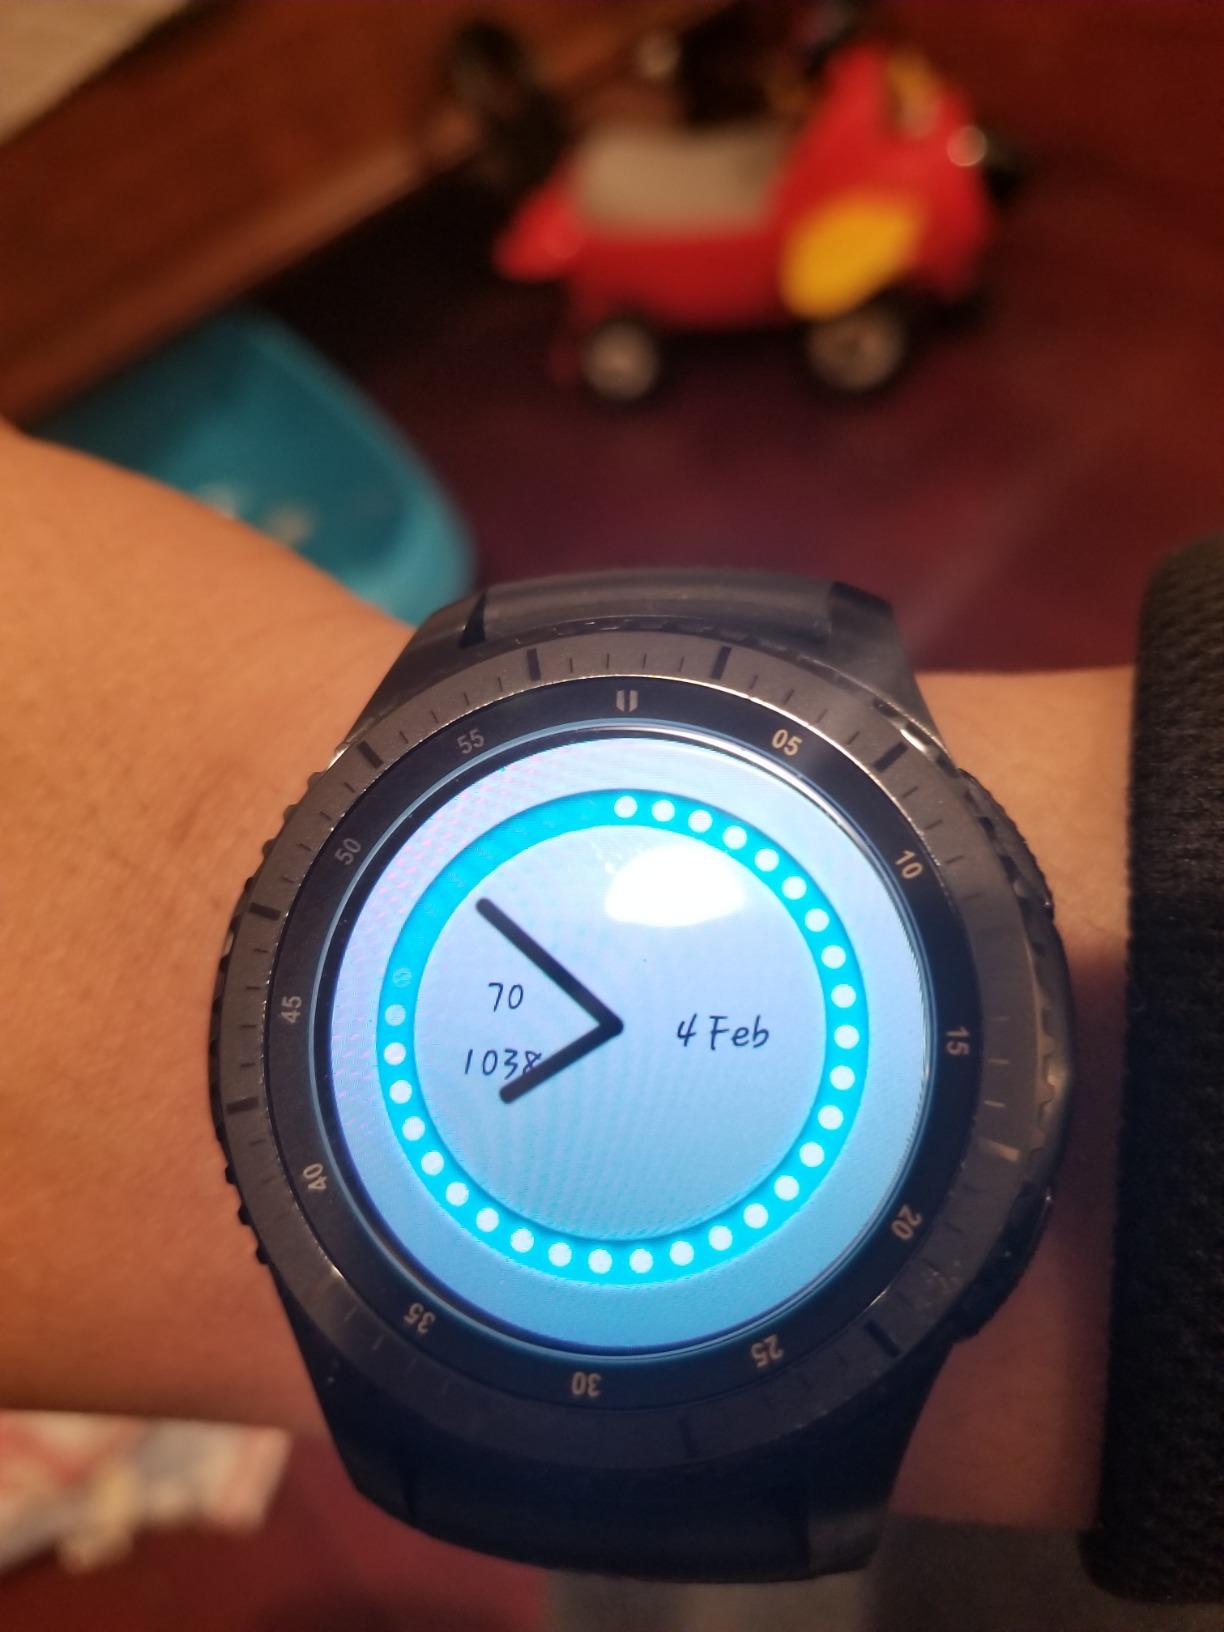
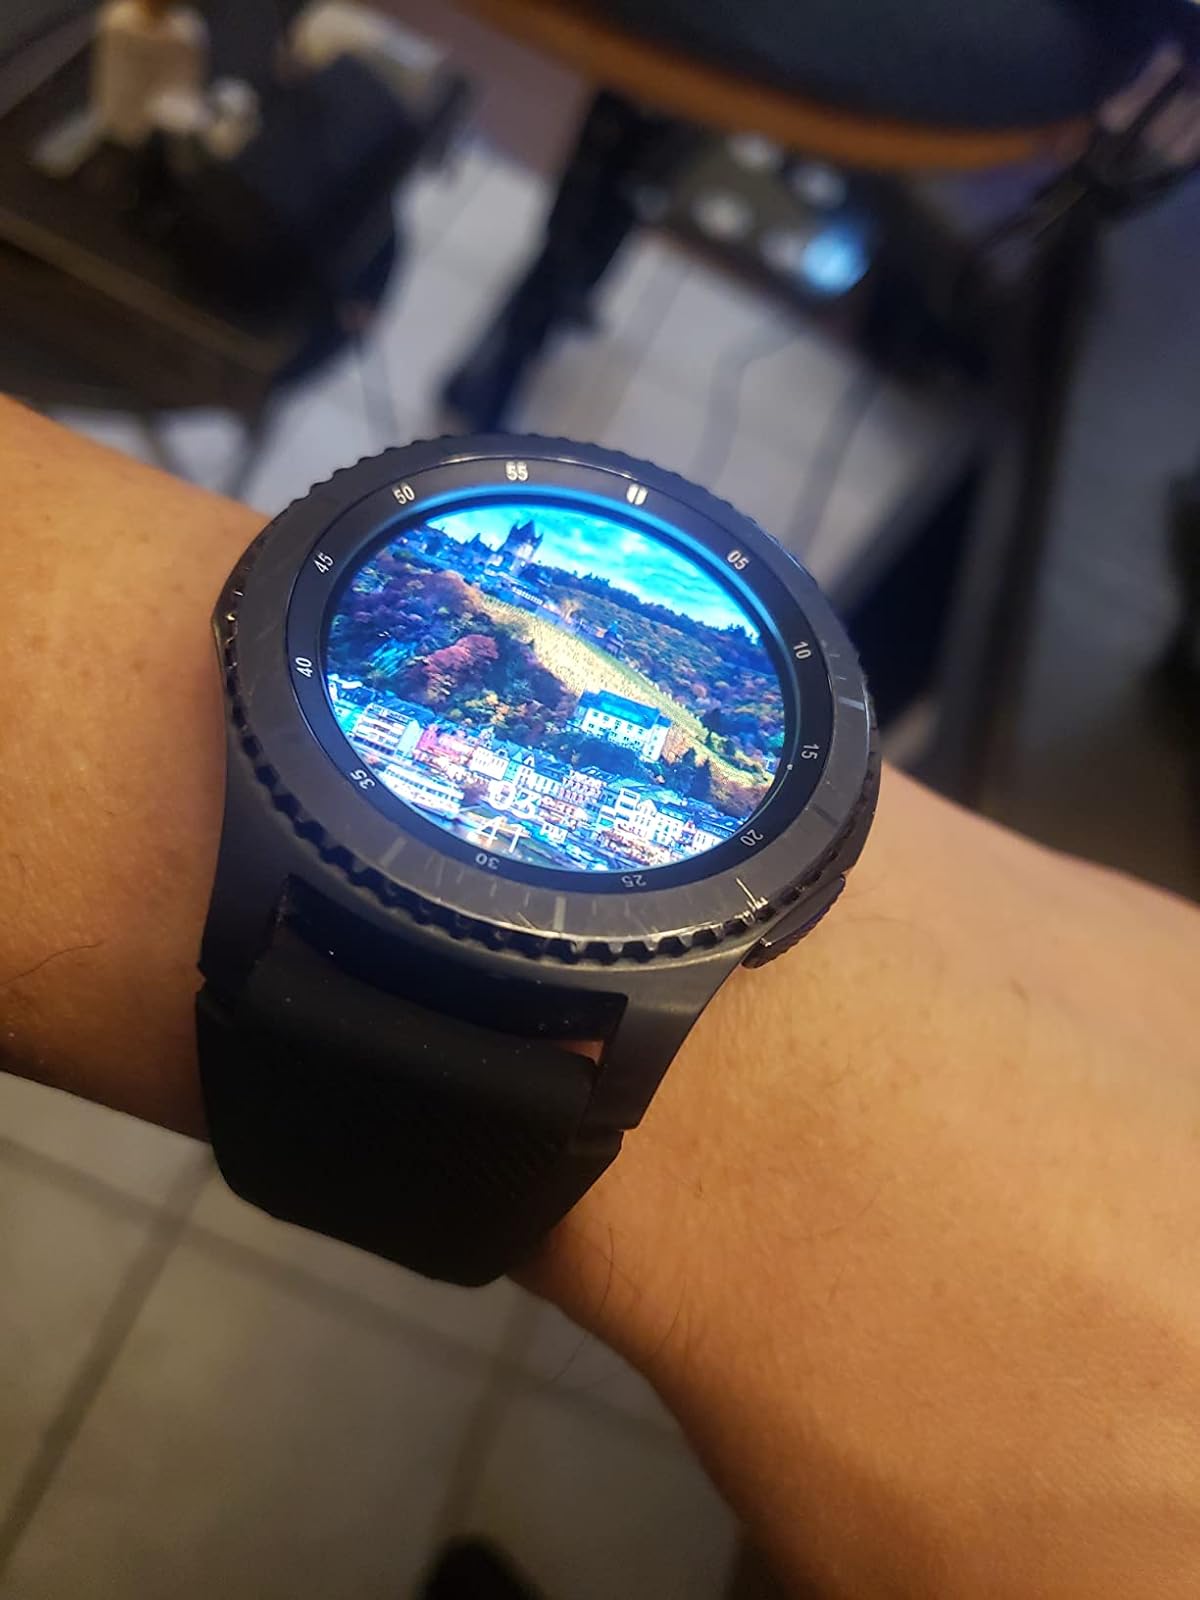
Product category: smartwatch
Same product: yes